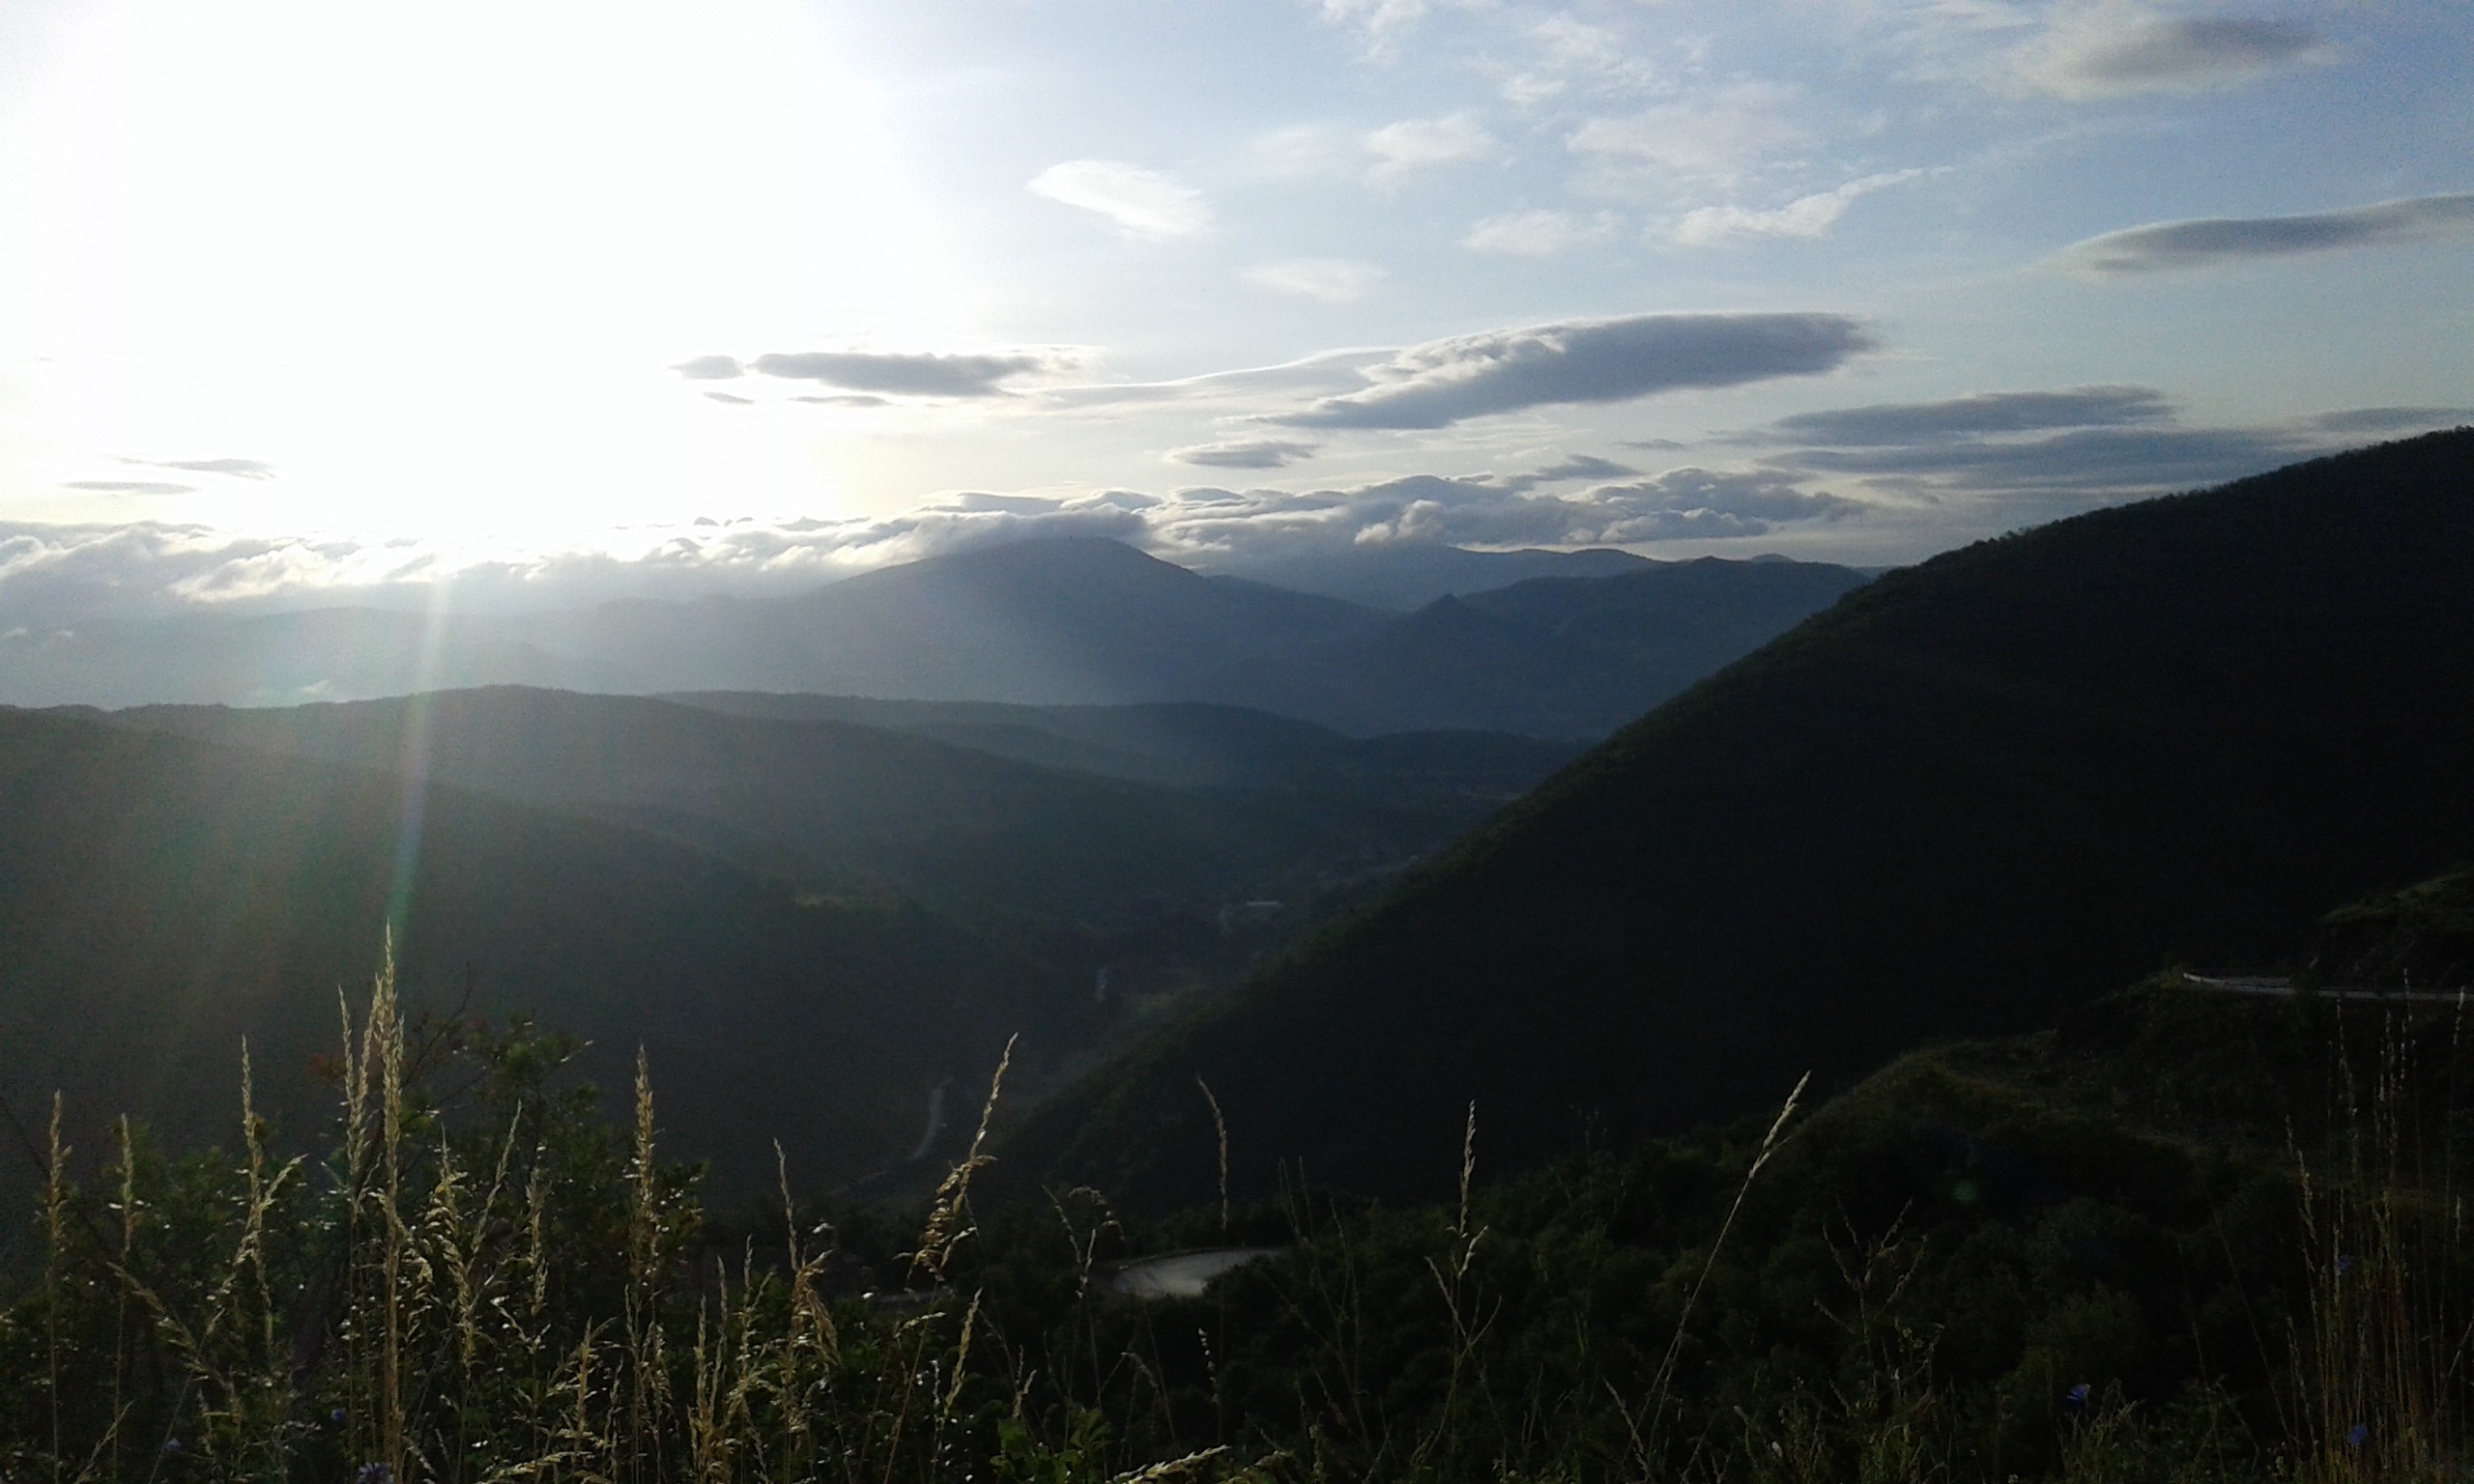
landscape, nature, wilderness, mountain, cloud, meadow, sunlight, morning, hill, lake, valley, mountain range, highland, ridge, summit, alps, plateau, fell, loch, landform, geographical feature, atmospheric phenomenon, mountainous landforms